Eugène Thomas

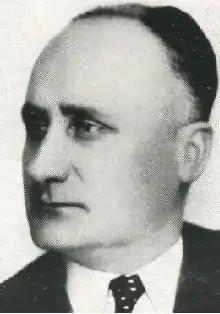

Eugène Thomas (23 July 1903 – 29 January 1969) was a French socialist teacher, trade unionist and politician.